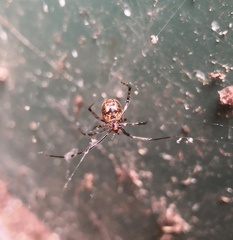
Species: Parasteatoda_tepidariorum